Cray XE6

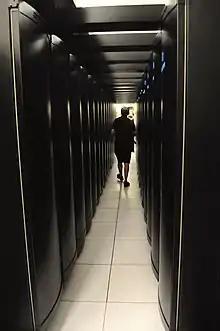
A person walking between the racks of a Cray XE6

The Cray XE6 (codename during development: "Baker)" made by Cray is an enhanced version of the Cray XT6 supercomputer, officially announced on 25 May 2010. The XE6 uses the same computer blade found in the XT6, with eight- or 12-core Opteron 6100 processors giving up to 3,072 cores per cabinet, but replaces the SeaStar2+ interconnect router used in the Cray XT5 and XT6 with the faster and more scalable "Gemini" router ASIC. This is used to provide a 3-dimensional torus network topology between nodes. Each XE6 node has two processor sockets and either 32 or 64 GB of DDR3 SDRAM memory. Two nodes share one Gemini router ASIC.